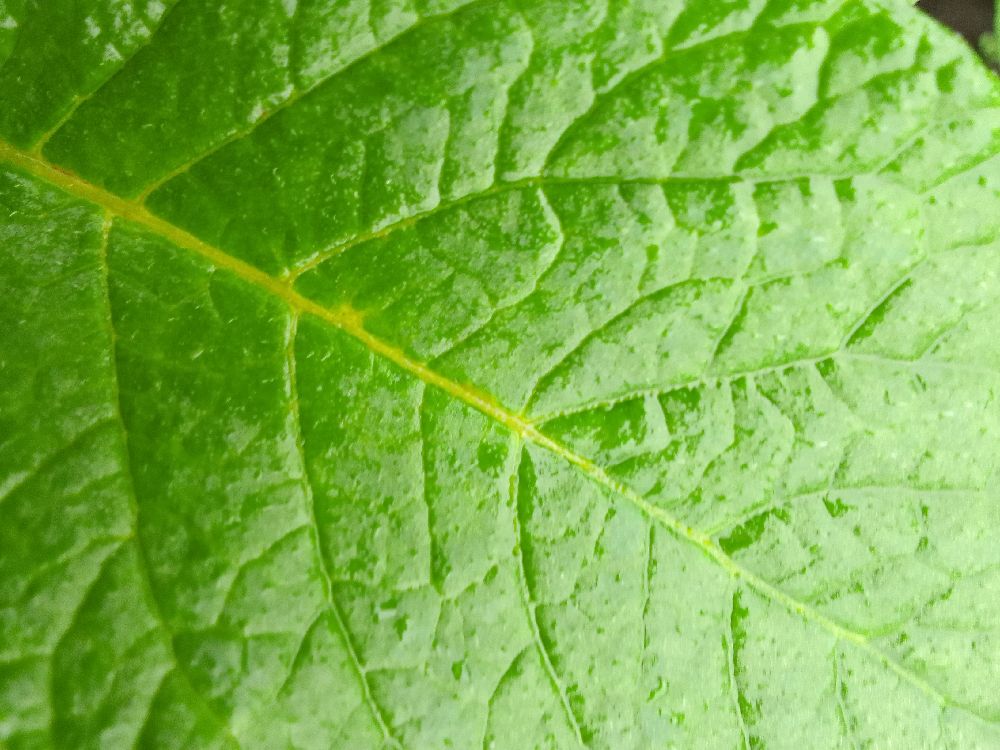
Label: Healthy